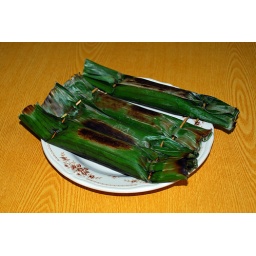
Made from glutinous rice with minced fish fillings wrapped in banana leaves and grilled